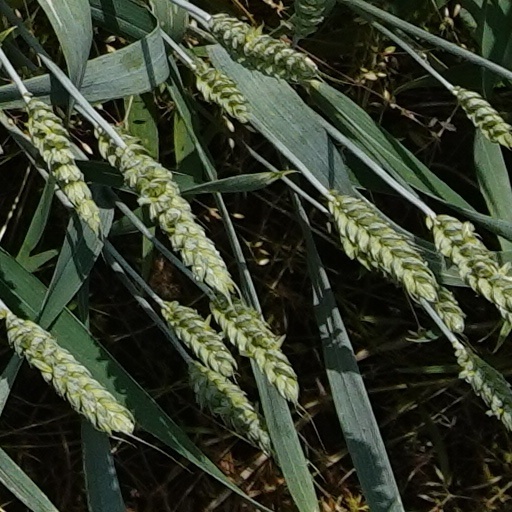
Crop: wheat